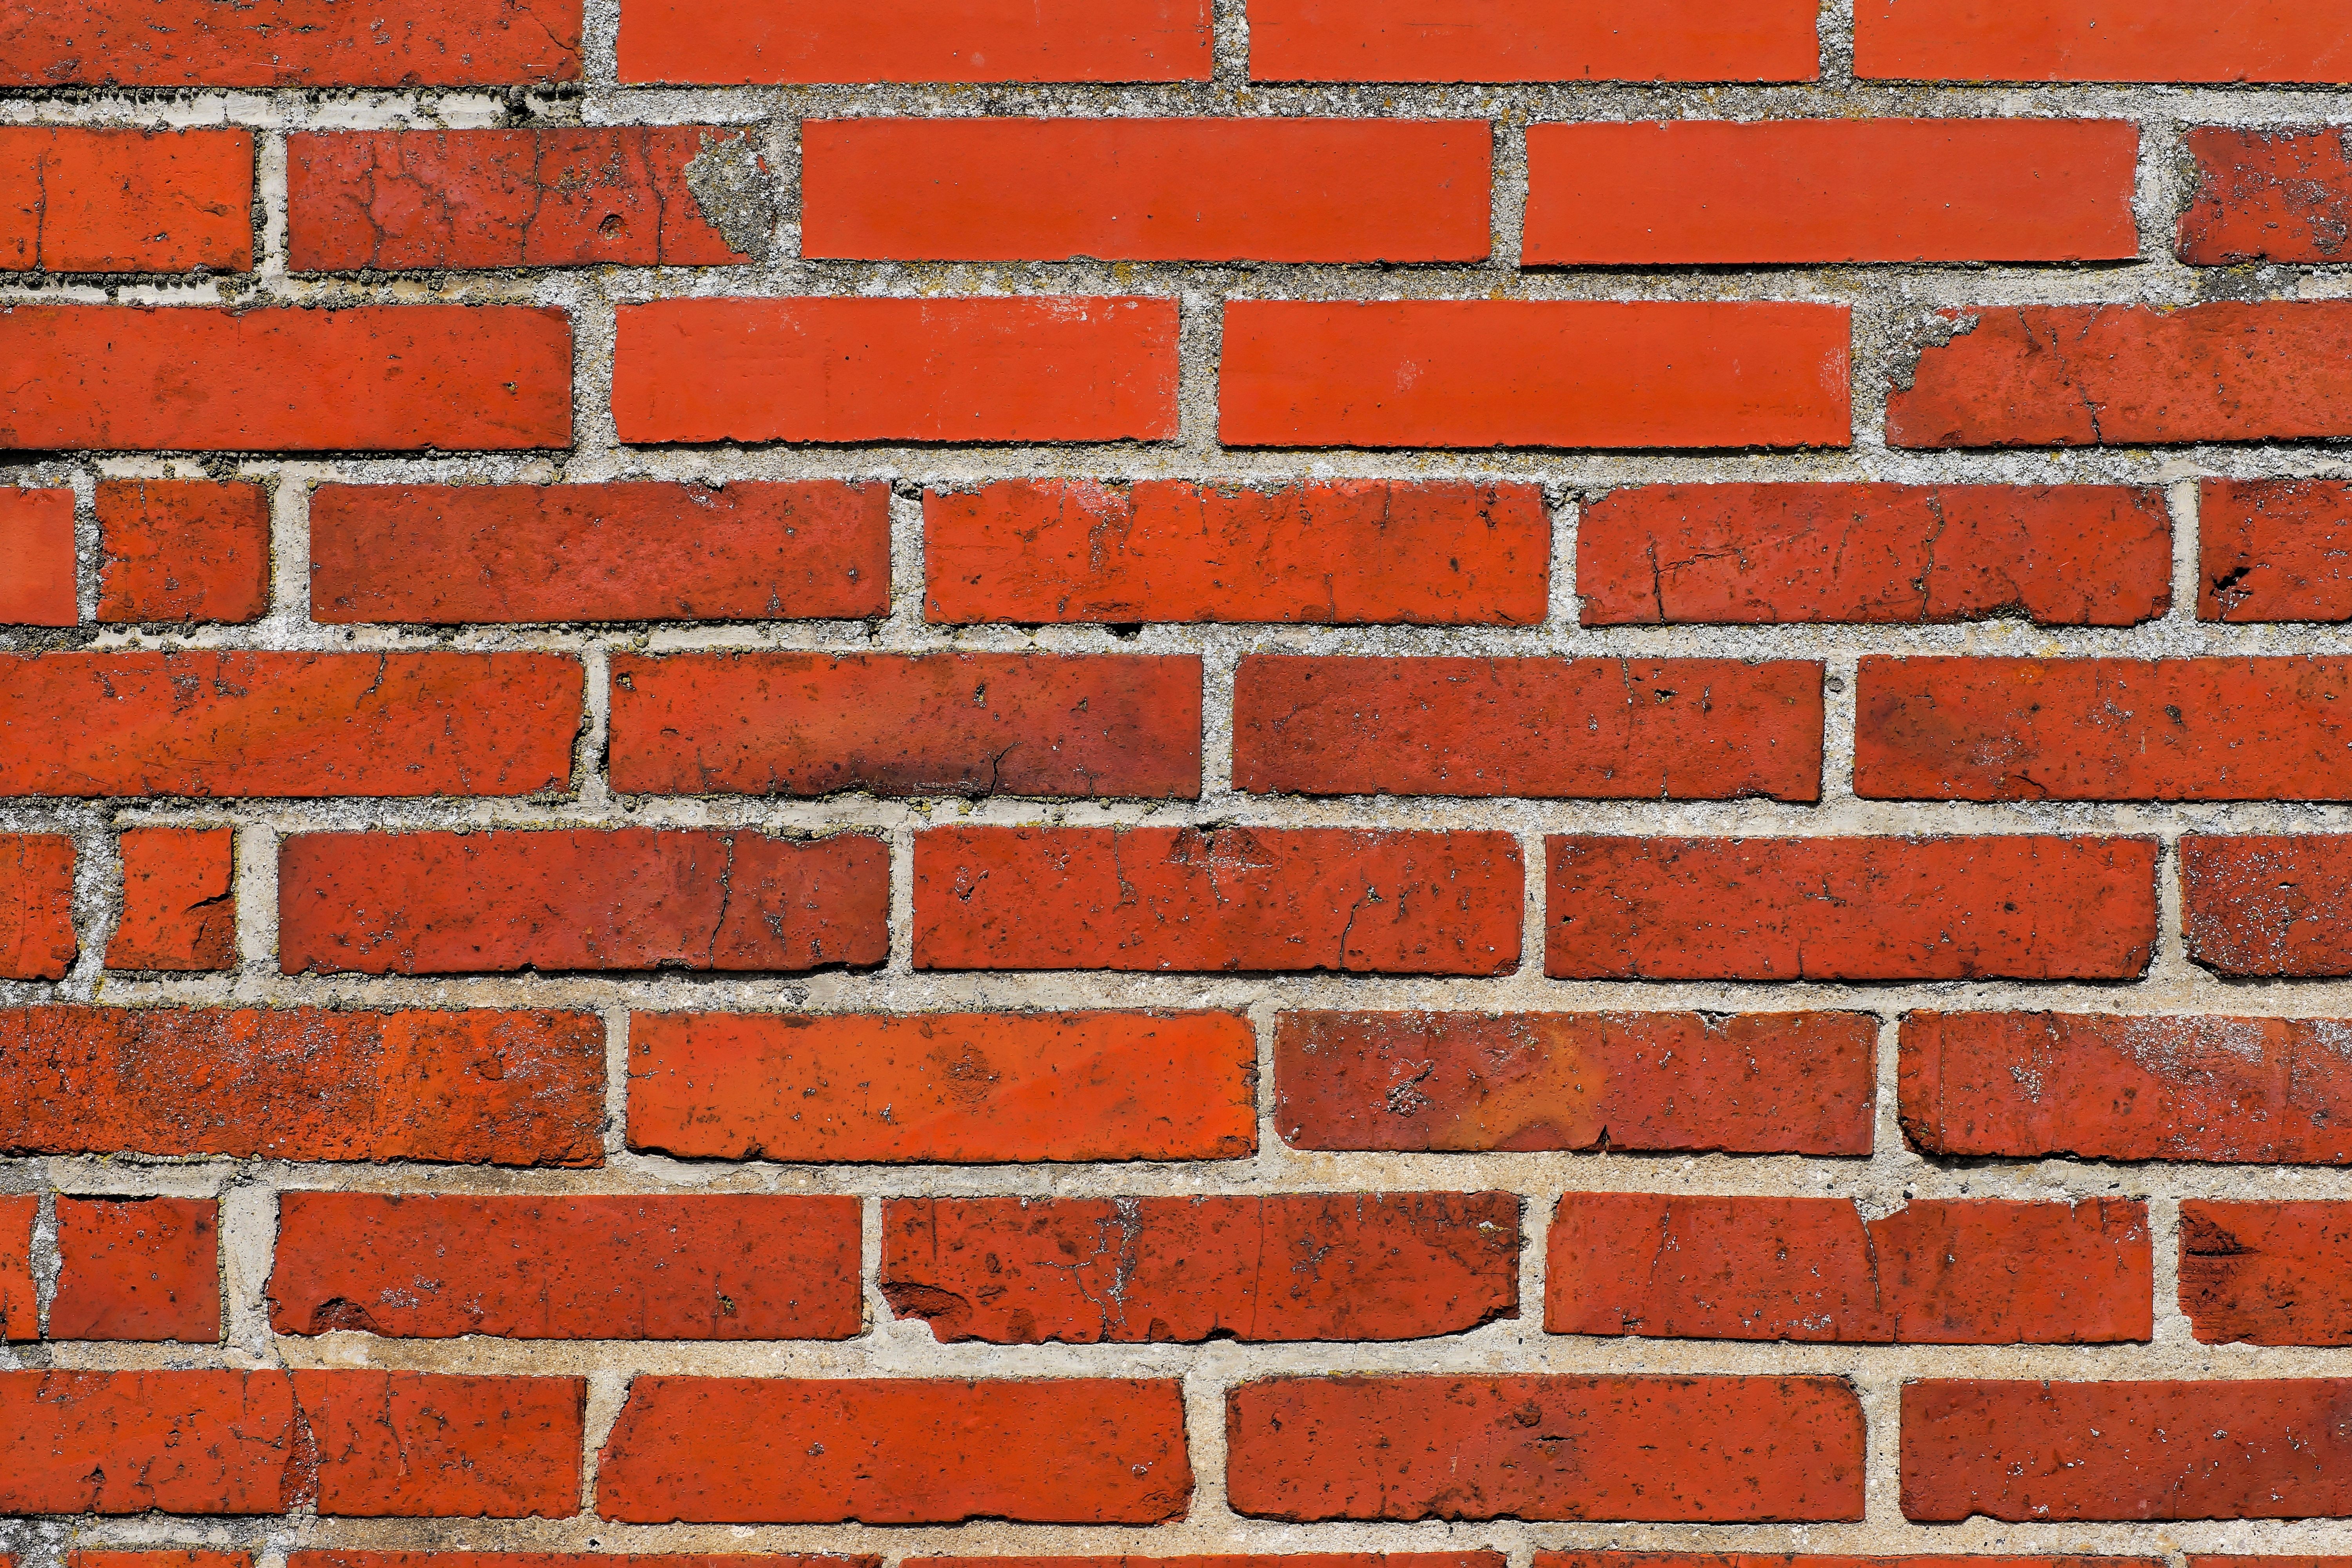
architecture, structure, texture, floor, old, home, wall, symmetrical, red, facade, stone wall, brick, material, brick wall, stones, background, bricks, brickwork, masonry, hauswand, house wall